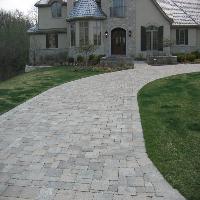
Weather: cloudy or overcast